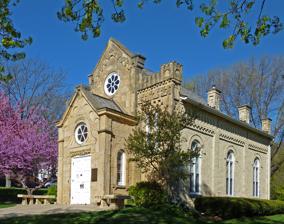
Building: Gates of Heaven Synagogue
Country: United States of America
Year built: 1863
Historic synagogue in Madison, Wisconsin Gates of Heaven Synagogue The former synagogue building, in 2012 Religion Affiliation Judaism (former) Ecclesiastical or organizational status Synagogue (1863–1879) Various uses (1879–1970) Event venue (since 1972) Status Closed (as a synagogue) ; Repurposed (commercial use) Location Location 302 East Gorham Street, Madison , Wisconsin Country United States Location of the former synagogue in Wisconsin Geographic coordinates 43°4′47.8″N 89°23′5.5″W / 43.079944°N 89.384861°W / 43.079944; -89.384861 Architecture Architect(s) August Kutzbock Style Romanesque Revival Date established 1856 (as a congregation) Completed 1863 ( 1863 ) Gates of Heaven Synagogue U.S. National Register of Historic Places NRHP reference No. 70000030 Added to NRHP December 29, 1970 The Gates of Heaven Synagogue , also known as the Old Synagogue , is a historic synagogue in Madison, Wisconsin , United States, designed by German immigrant architect August Kutzbock and constructed in 1863 for the Gates of Heaven congregation. The congregation that commissioned the synagogue was a group of 17 German-speaking Jewish families that met within the building until financial difficulties obliged them to rent it to numerous tenants from 1879, until finally selling the building in 1916. The synagogue was then sold to a succession of owners, and was at various times a dentist's office, a funeral home , and the office of US Congressman Robert Kastenmeier . In 1970, the synagogue was set to be demolished, but was spared for concerned members of the community to raise money to move the synagogue to a new site. The synagogue was moved to James Madison Park in July 1971 after a fundraising effort supported by the citizens of Madison, the Taychopera Foundation historical preservation fund, and the federal Department of Housing and Urban Development . The Gates of Heaven Synagogue is one of the oldest synagogues in the United States . It was added to the National Register of Historic Places on December 29, 1970. It now serves as an event venue, although it continues to host Jewish ceremonies and High Holy Days services. History The first Jewish residents of Madison were German-speaking immigrants from Bohemia who began arriving in the area in the 1850s. In March 1856, the seventeen Jewish families then present in Madison established a synagogue, becoming the second Jewish community in Wisconsin . The congregation was originally named Ahavath Achim (translated from Hebrew as "Brother Love") and later changed to Shaare Shomaim (translated from Hebrew as "Gates of Heaven"). The synagogue adhered to the Reform movement. In 1859, the congregation bought a plot of land in the newly established Forest Hill Cemetery for use as a Jewish burial ground. Until 1861, the synagogue met in the home of Samuel Klauber , its treasurer and the first Jewish resident of Madison. A commission for the construction of a religious edifice to house the congregation was organized in 1862. The architect the commission selected to design the synagogue building was August Kutzbock , a German immigrant who designed several buildings in Madison through the 1850s, including the original city hall and the home of Governor Leonard Farwell . In October 1862, the congregation purchased a lot at 214 West Washington Avenue, next to a congregational church . The foundation of the Gates of Heaven Synagogue was finished by April 10, 1863, and was fully finished and consecrated on September 5 by a rabbi from Milwaukee . Attendees at the consecration included the Governor of Wisconsin , Mayor of Madison , members of the Wisconsin Supreme Court , and Kutzbock. Construction of the synagogue cost $3000 ($74,238 in 2023). Following the assassination of Abraham Lincoln in 1865, the Wisconsin Legislature met for a memorial service at the Gates of Heaven synagogue. 1864 illustration of the synagogue and congregational church in their original location on West Washington Ave The Gates of Heaven congregation never exceeded twenty families, nor was it served by an ordained rabbi. The brother of one of its members, Joseph M. Thuringer, came from Germany to serve as the congregation's rabbi at its invitation. The fortunes of the congregation declined through the 1870s and they began leaving Madison throughout the decade. By 1878, the congregation had shrunk to six members. In 1879, the congregation rented the building to the First Unitarian Society of Madison until it moved out in 1885, then to the Women's Christian Temperance Union in 1890, the First Church of Christ, Scientist , in 1898, and then the English Lutheran Church in 1908. The Jewish congregation sold the synagogue in 1916, providing $1,500 ($42,000 in 2023) to the city for the perpetual care of the Jewish graves in Forest Hill Cemetery. The remaining money from the synagogue's sale was distributed to various charitable causes, including the Madison General Hospital, relief for Jews in Europe, the Chinese Famine Fund , and the Palestine Foundation Fund . The congregation's Torah scroll was donated to the Orthodox synagogue in Madison, Agudas Achim . The congregation held its last meeting in 1922, after meeting in members' homes for decades. Throughout its existence from 1856 to 1922, the Gates of Heaven congregation kept detailed records of its meetings, which are now held by the American Jewish Historical Society in New York City. The synagogue was purchased in 1916 by Arthur and George Gil, who used the building for their funeral home until they sold the building in 1930. Subsequently it was a hotel, a warehouse for government documents during World War II , a church, a dentist's office, a veterinary clinic, and finally the office of United States House of Representatives member Robert Kastenmeier . Threat of demolition and preservation By 1970, the Gates of Heaven synagogue—by then known as the Old Synagogue—was owned by the Fiore Coal and Oil Company. On July 20, 1970, a permit for the synagogue's demolition was obtained to make way for development. Manfred Swarsensky , rabbi of the nearby Temple Beth El and historian of the Jews in Madison , despaired of the possibility of preserving the synagogue. Norton Stoler, a local who had unsuccessfully attempted to raise funds to move and preserve a historic farmhouse, approached Fiore the following day about the possibility of moving the synagogue. On July 23, Fiore granted a six-month grace period for the possibility of fundraising and the moving of the synagogue to a new site, which was estimated to cost between $20,000 ($235,373 in 2023) and $100,000 ($784,576 in 2023). 1885 sketch of the building, when it was in use as a Unitarian church To raise money for the synagogue's preservation, Norton and Lois Stoler established the Gates of Heaven Synagogue Preservation Fund in September and led its fundraising efforts. Supported by Fiore via the donation of Kastenmeier's rent and the Taychopera Foundation, a local historical preservationist organization, and the city government, the Fund raised $15,715 ($118,231 in 2023) in cash donations and at least $13,500 ($101,566 in 2023) in services and materials, which was bolstered by a $29,500 ($221,941 in 2023) matched grant from the Department of Housing And Urban Development in May 1971. Other donors included the Madison Fire Department and Oscar Mayer . On December 17, 1970, Donald N. Anderson of the Wisconsin Historical Society nominated the Gates of Heaven Synagague for inclusion on the National Register of Historic Places (NRHP) as the Old Synagogue. The nomination was received on December 22 and was approved, and thus the synagogue included on the Register, on December 29. At the time, the city's Department of Housing and Development was headed by Sol Levin, who took an interest in the project and was granted the opportunity to supervise the project from then on. On January 6, 1971, the Madison City Park Commission approved a request to relocate the Gates of Heaven Synagogue to a site in James Madison Park . Fiore set May 1 as the deadline for removing the Gates of Heaven synagogue, and sold the plot under the synagogue to the David Murdock Development Company, which was to construct a ten-story office building for the Madison Bank and Trust Company. In response to public pressure, Murdock extended the grace period to July 10. Despite broad local support for the preservation efforts, the project faced some opposition. A city council meeting in June was adjourned early, preventing the alders from voting on a contract to move the synagogue. One alderman who voted for the adjournment and opposed the moving project described the synagogue as a "junk pile" and "a waste of taxpayers' money". Ultimately, the City Council approved the move, overruling an objection by a landlord near James Madison Park who complained that the synagogue would be an "eyesore". Although the synagogue was mounted on 96 wheels by July 13, the move was delayed by a member of the Park Commission on July 8, and again on July 10 because of concerns about the synagogue's structural stability. On July 16, 1971, the synagogue was finally rolled through downtown Madison with the aid of two World War II tank retrievers , a hoist truck, the Belding Moving Company of Chicago, and city workers. The moving process lasted over 9 hours; it began at 10am and concluded at 7:20pm. The Ark inside the synagogue Restoration work After the 1971 move to James Madison Park, local firm Historic Mineral Point Inc. took over responsibility for restoration of Gates of Heaven. The firm reconstructed the choir loft, which had been removed years earlier. B'nai Jeshurun Synagogue in Milwaukee donated a hand-carved Torah ark from 1858, which was then refinished and reconfigured to fit into Gates of Heaven. Polychrome wall painting and floral designs on the ceiling were discovered, but the budget was not sufficient to restore them. The facade was weather-proofed and repaired, preserving the original sandstone. The restoration of the lower level was funded by the local American Bicentennial Committee, and the Gates of Heaven Preservation Committee worked on the upper level. After the building was moved, its lower floor was named the Klauber Hall. The first wedding in the synagogue in over 100 years took place on August 5, 1972, while restoration work was still ongoing. On August 11, 1996, locals held a celebration of the 25th anniversary of the synagogue's move and subsequent restoration work; over $150,000 had been spent on restoring the building at that point. Another restoration project was undertaken in 2021, in which windows were replaced, the floor was refinished, and the masonry was repaired and cleaned. Modern use Gates of Heaven is owned and maintained by the Madison Parks Department, and has become a popular space for weddings and other events. It has also hosted High Holy Day celebrations and other Jewish ceremonies. Diplomat Hannah Rosenthal has led the High Holy Day services since the early 1980s, accompanied by musician Ben Sidran . The synagogue has been the site of neo-pagan winter solstice celebrations, and serves as a polling location. On September 20, 2017, the day before Rosh Hashanah , swastikas and the words "TRUMP RULES" and " Antifa sucks" were found spray painted on a stone memorializing the Abraham Lincoln brigade near the synagogue. On November 18, 2023, members of the neo-Nazi group Blood Tribe marched through the downtown, stopping at the State Capitol and Gates of Heaven. They shouted racial slurs and threats at bystanders. Site and architecture The Gates of Heaven Synagogue is located in the James Madison Park in Madison, Wisconsin, at 302 E. Gorham St. The Society of Architectural Historians describes the synagogue as belonging to the Romanesque Revival style of architecture. In its nomination form for the NRHP, it was described as "reflecting a degree of Victorian eclecticism , with Gothic influences and facade ornamentation reminiscent of old Spanish mission architecture of the southwestern US." Ada Louise Huxtable , an architecture critic writing in The New York Times , identified the synagogue with the Rundbogenstil style, a German variant of Romanesque Revival architecture. In a 1986 study of historic Jewish structures in the United States, historian Mark W. Gordon identified the Gates of Heaven Synagogue as being among the oldest surviving synagogues in the nation. The building measures 28 by 51 feet (8.5 m × 15.5 m) and is constructed from sandstone and brick. The primary facade and basement walls comprise the sandstone portions of the building while the other walls are made of brick. The primary facade is castellated and features an end gable raised above the roof and a circular window. A vestibule attached at its center forms the synagogue's entryway and repeats the general shape of the greater facade with the addition of a flat cap at the top of the gable and pilasters at the corners. Pilasters divide the sides of the synagogue into three bays , which each house a window. A frieze of Greek crosses runs along the top of the side walls, which are topped by a series of chimneys—four on the right side of the building and three on the left. It is not known for certain what the interior looked originally like, but investigation in January 1971 revealed that the ceiling was painted blue with silver stars. The Torah ark, dating to 1858, is made of black walnut . See also Judaism portal Wisconsin portal National Register of Historic Places listings in Madison, Wisconsin References